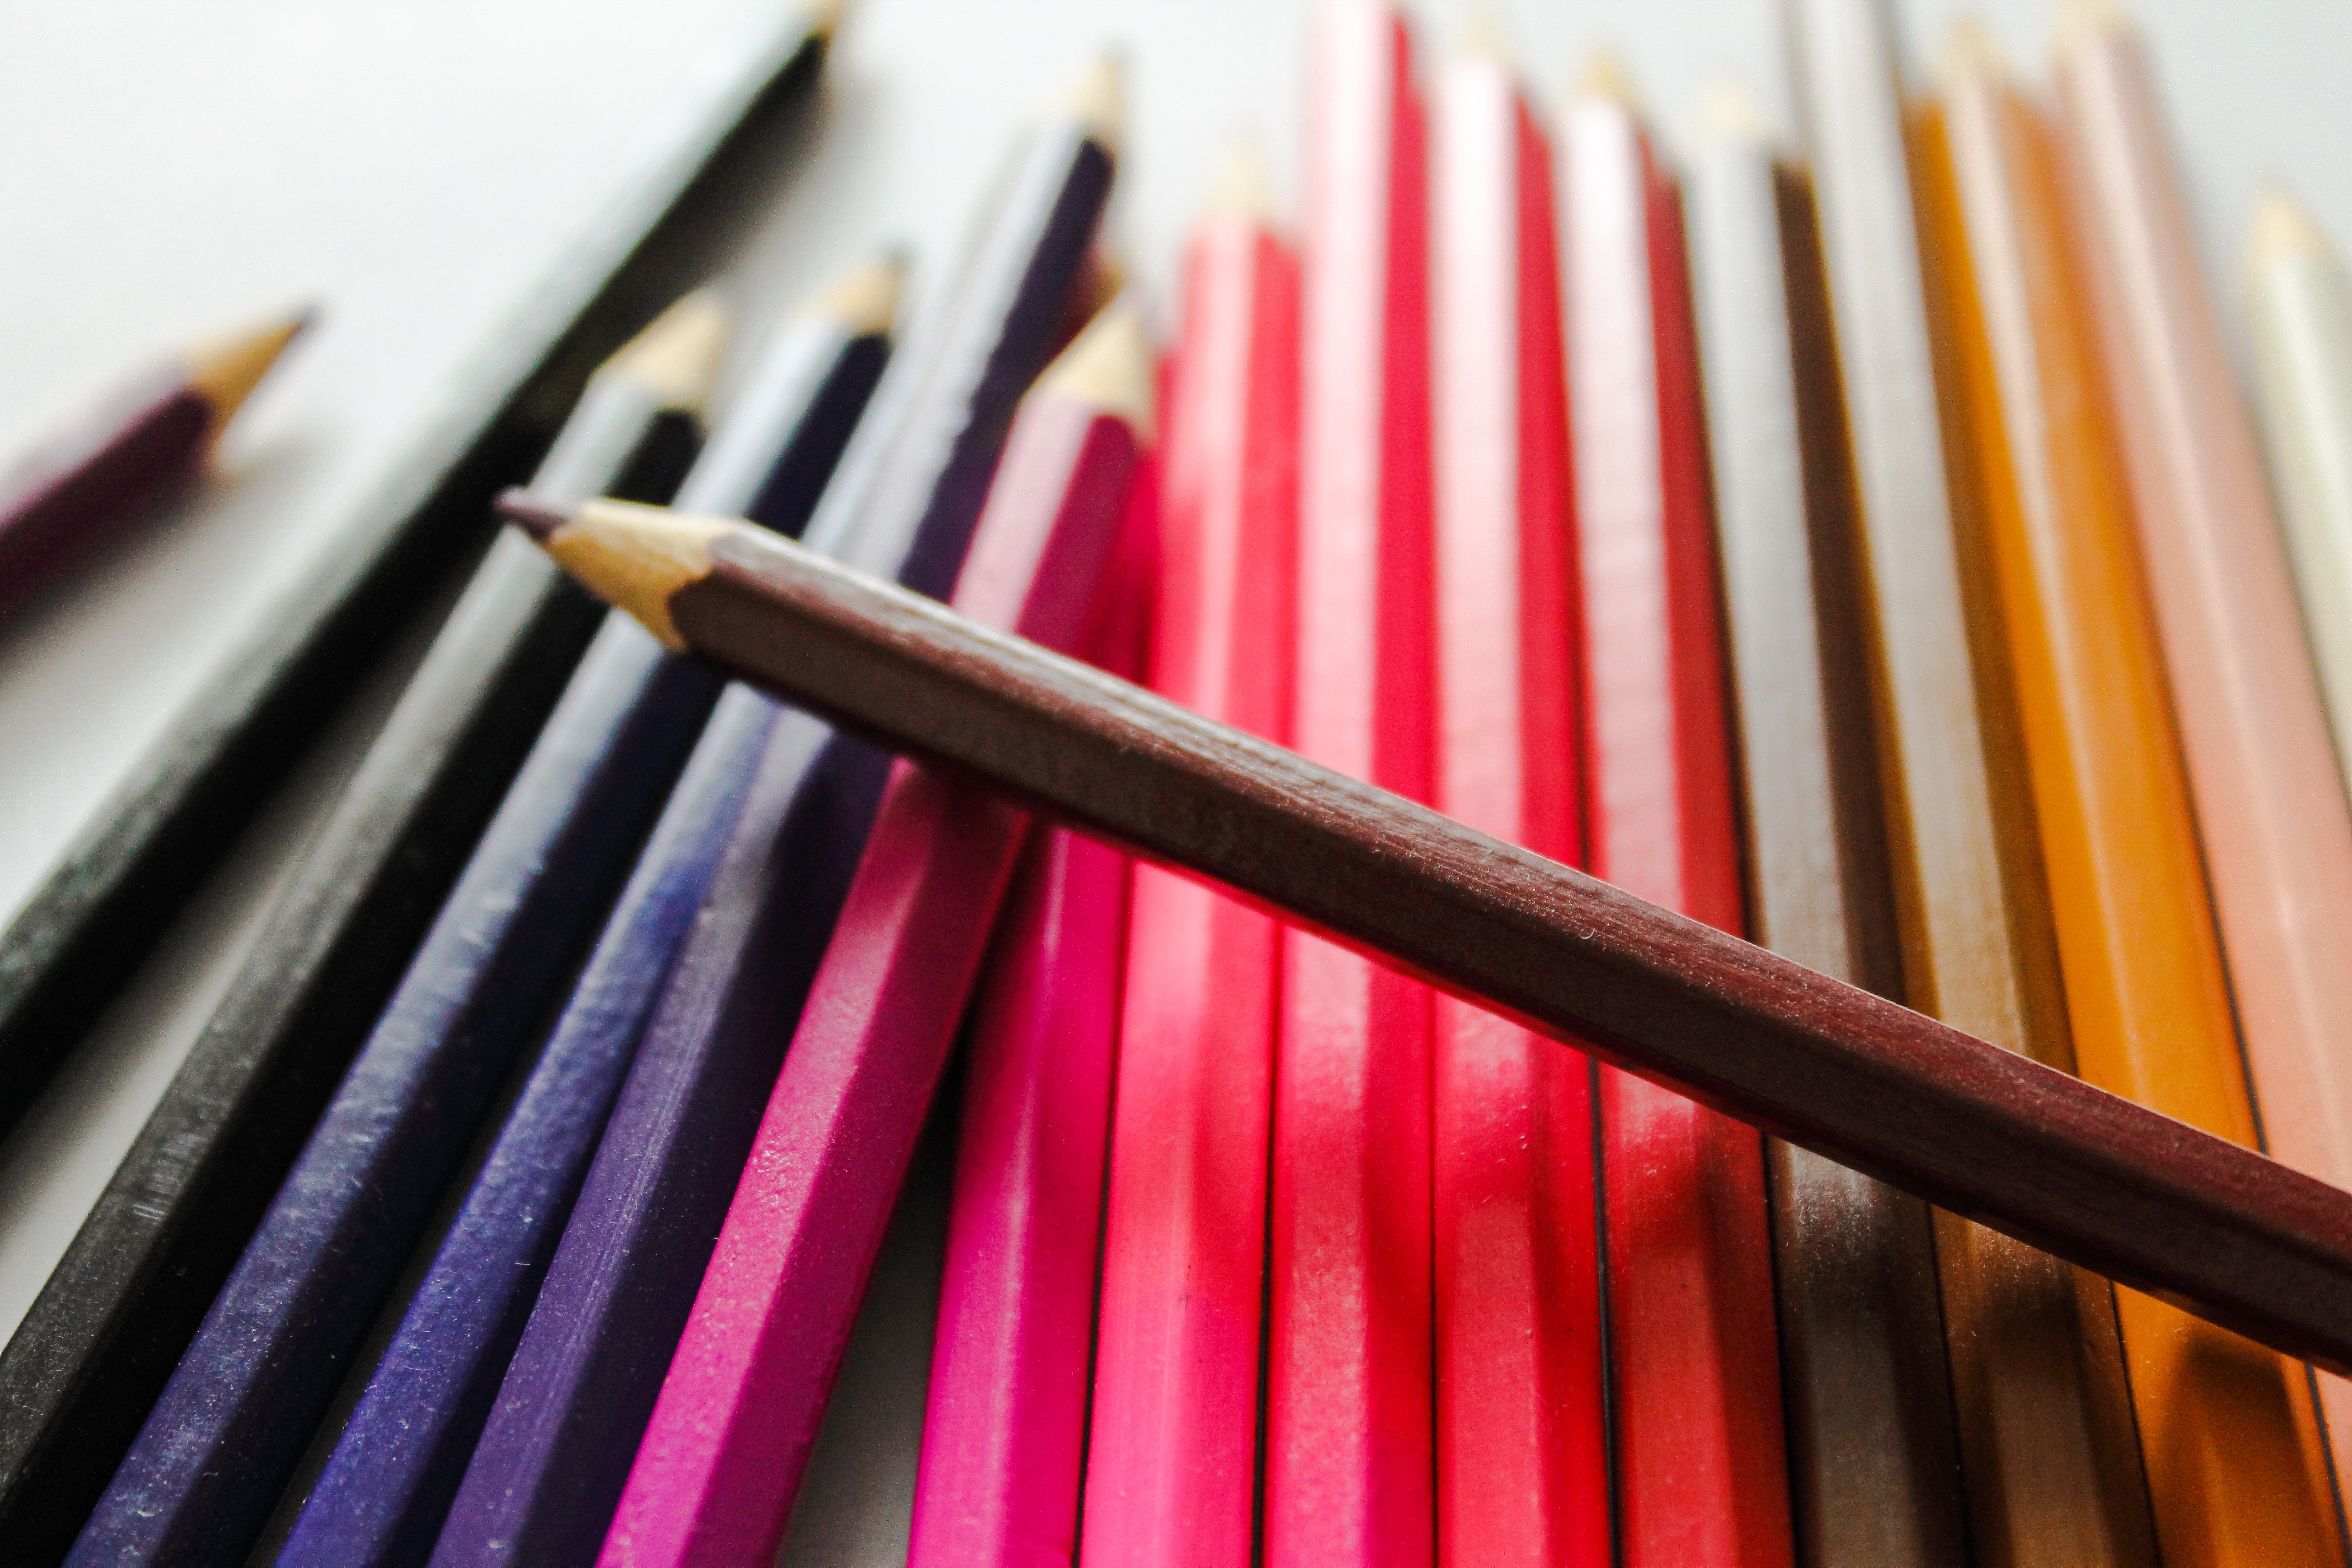
writing, pencil, white, line, red, color, brown, blue, black, colorful, pink, painting, close up, drawing, beige, violet, crayons, colored, to color